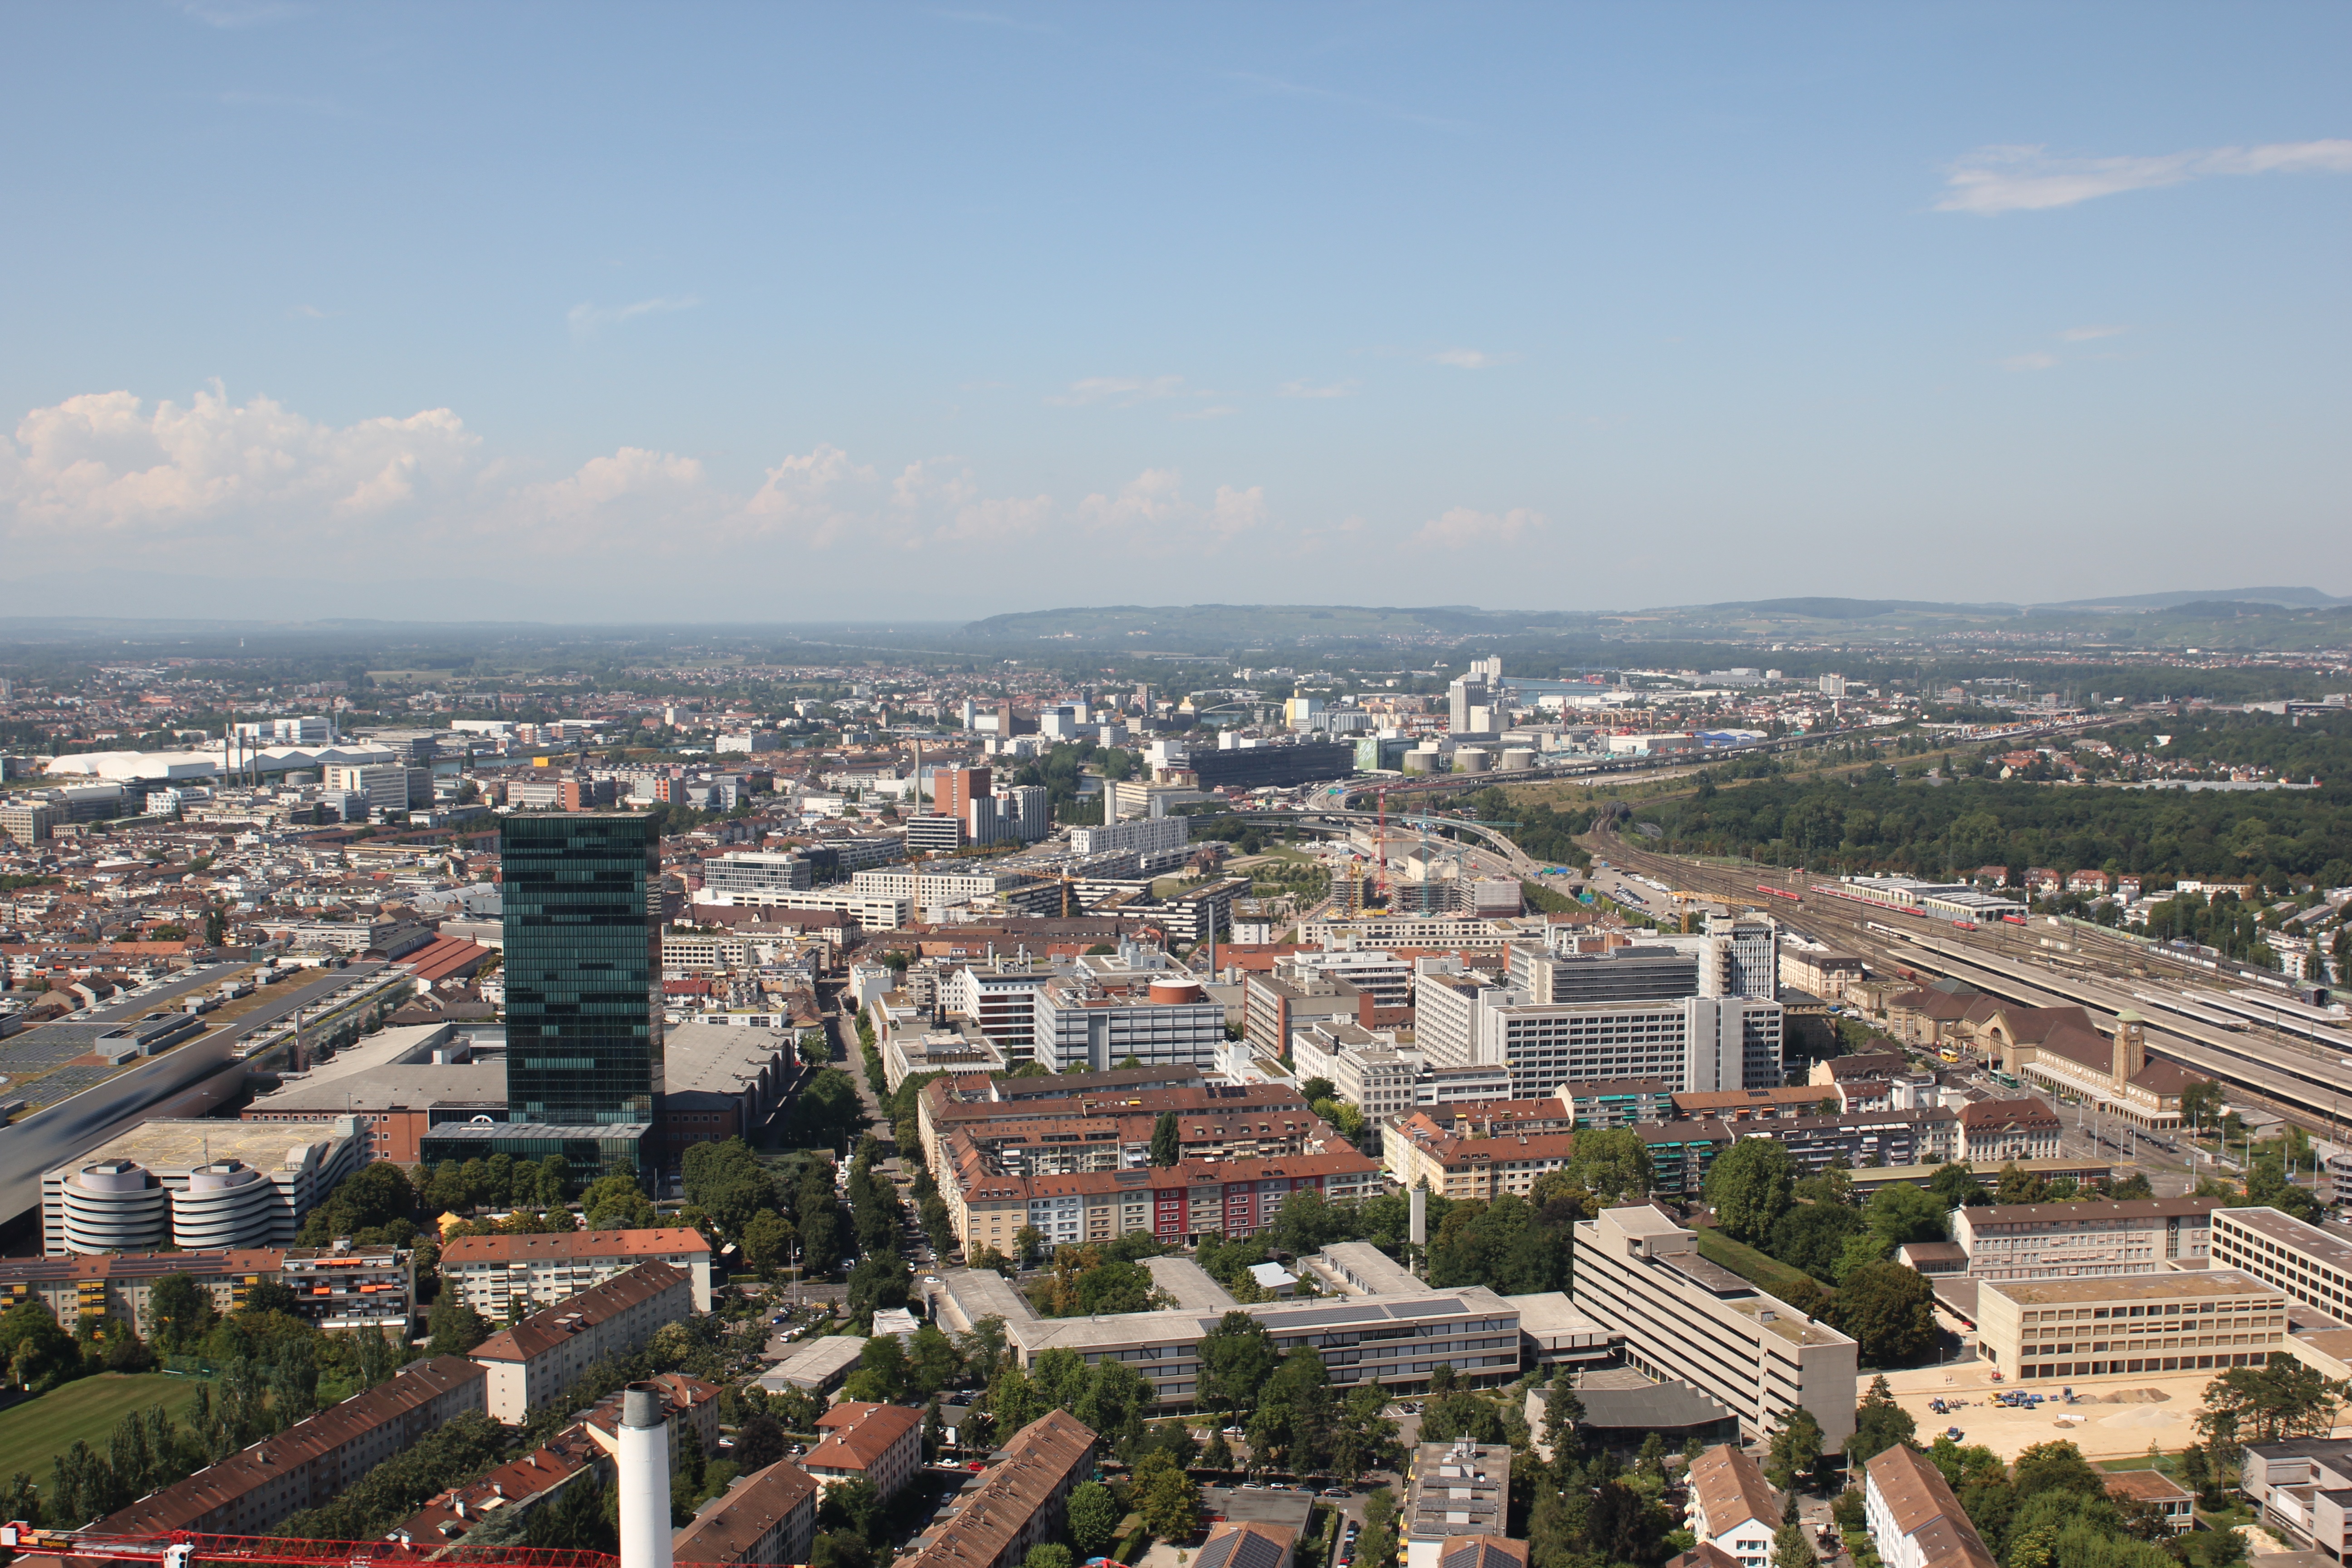
horizon, structure, skyline, photography, town, city, skyscraper, cityscape, panorama, downtown, suburb, tower, stadium, tower block, views, basel, neighbourhood, bird's eye view, aerial photography, roche tower 1, urban area, residential area, geographical feature, human settlement, metropolitan area